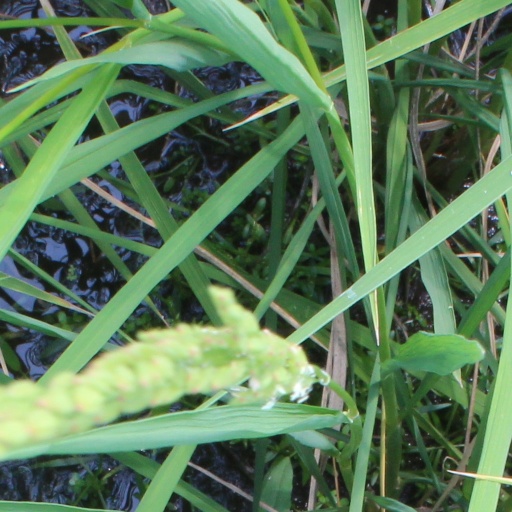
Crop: rice